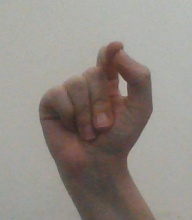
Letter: fa